Killing Ground (novel)

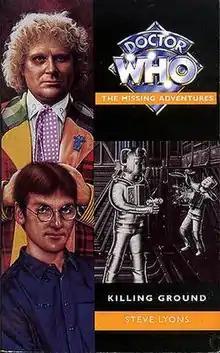
Cover Art

Killing Ground is a Virgin Publishing original novel written by Steve Lyons and based on the long-running British science fiction television series "Doctor Who". It features the Sixth Doctor and Grant Markham, as well as popular enemies the Cybermen.